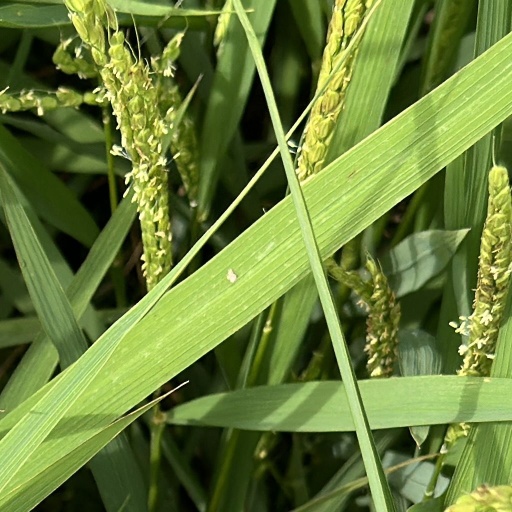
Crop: rice